Daniel E. Barbey

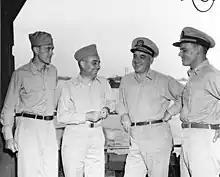
From left to right: Lieutenant May, Rear Admiral Arthur D. Struble, Barbey, and Lieutenant Commander William S. Mailliard; in Hollandia, New Guinea, November 1944.

For the landing at Lae, Barbey elected to make a night approach and a dawn landing. As the LCIs approached the beach, they were set upon by three Mitsubishi G4M "Betty" bombers which score a bomb hit and two near misses on USS "LCI-339". Badly damaged and riddled by strafing bullets and fragments, the ship was beached but became a total loss. That afternoon, six LSTs were attacked by a force of about 80 Japanese aircraft. Some 48 Lockheed P-38 Lightnings were vectored to assist but USS "LST-471" and USS "LST-473" were hit, killing 57 crewmen and Australian troops.